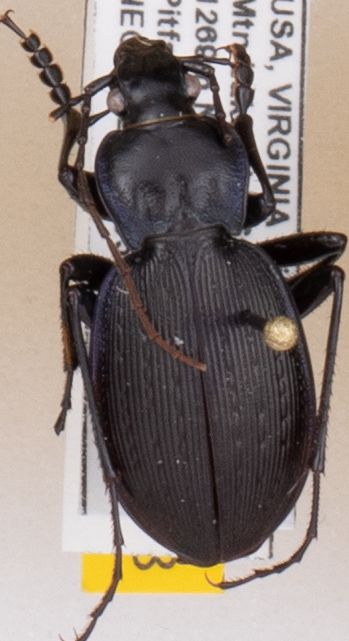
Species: Carabus goryi
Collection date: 2021-07-27 04:00:00
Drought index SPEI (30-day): -2.09
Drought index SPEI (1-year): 0.272
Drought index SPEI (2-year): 0.9